Cyclic symmetry in three dimensions

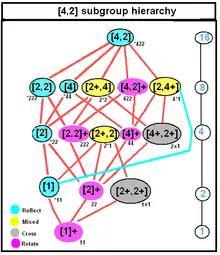
Example symmetry subgroup tree for dihedral symmetry: "D", [4,2], (*224)

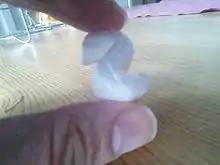
Piece of loose-fill cushioning with "C" symmetry

C", [2,2] (2*) and C", [2], (*22) of order 4 are two of the three 3D symmetry group types with the Klein four-group as abstract group. "C" applies e.g. for a rectangular tile with its top side different from its bottom side.